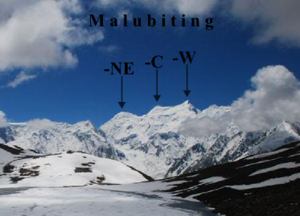
Le Malubiting est une montagne qui s'élève à 7 458 m d'altitude. Il est situé dans au Pakistan, dans les monts Rakaposhi-Haramosh, dans le Karakoram.